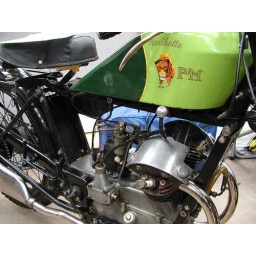
Designed by Bradshaw,,,lovly machine but put on the market at exactly the wrong time.